Heisenji Hakusan Shrine

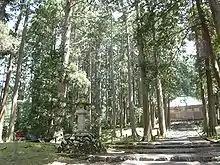
Precincts of Heisenji Hakusan Shrine

is a Shinto shrine in the city of Katsuyama, Fukui Prefecture, Japan. In the former Modern system of ranked Shinto Shrines, it was a prefectural shrine of Fukui Prefecture. Noted for its mossy gardens, the shrine gardens were designated a National Place of Scenic Beauty (名勝) in 1930 and a National Historic Site of Japan in 1935. Its main festival is held annually on April 20. The area of the shrine is within the boundaries of Hakusan National Park.